Norman Cousins

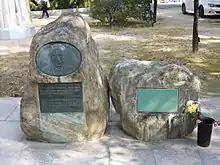
Monument to Norman Cousins at the Hiroshima Peace Park in Japan

A proponent of world state as the solution to wars, Cousins attempted to frighten humanity into world state, even though his reach in that regard was limited. He knew that wars killed many people in history and the total number of killed would be useful to his aims. But this number is neither known nor knowable. Cousins thought about some high number and decided that 3,640,000,000 would be good enough. He published the number in 1953. For decades since, the number circulated in scholarly literature in various countries as established fact and caused several scholars to search in archives for its source. The search yielded no result. The number proved to be “hoax” and even Cousins' method of extrapolation remained an unsolved puzzle.